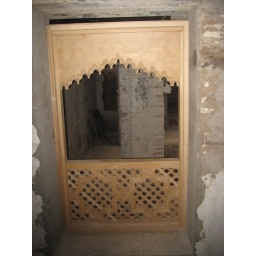
these are windows he has put in on bedroom floor as part of cost.